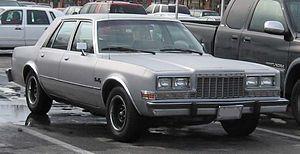
La Plymouth Gran Fury est un véhicule automobile du constructeur américain Plymouth qui fut produit de 1975 à 1977 puis de 1980 à 1989.